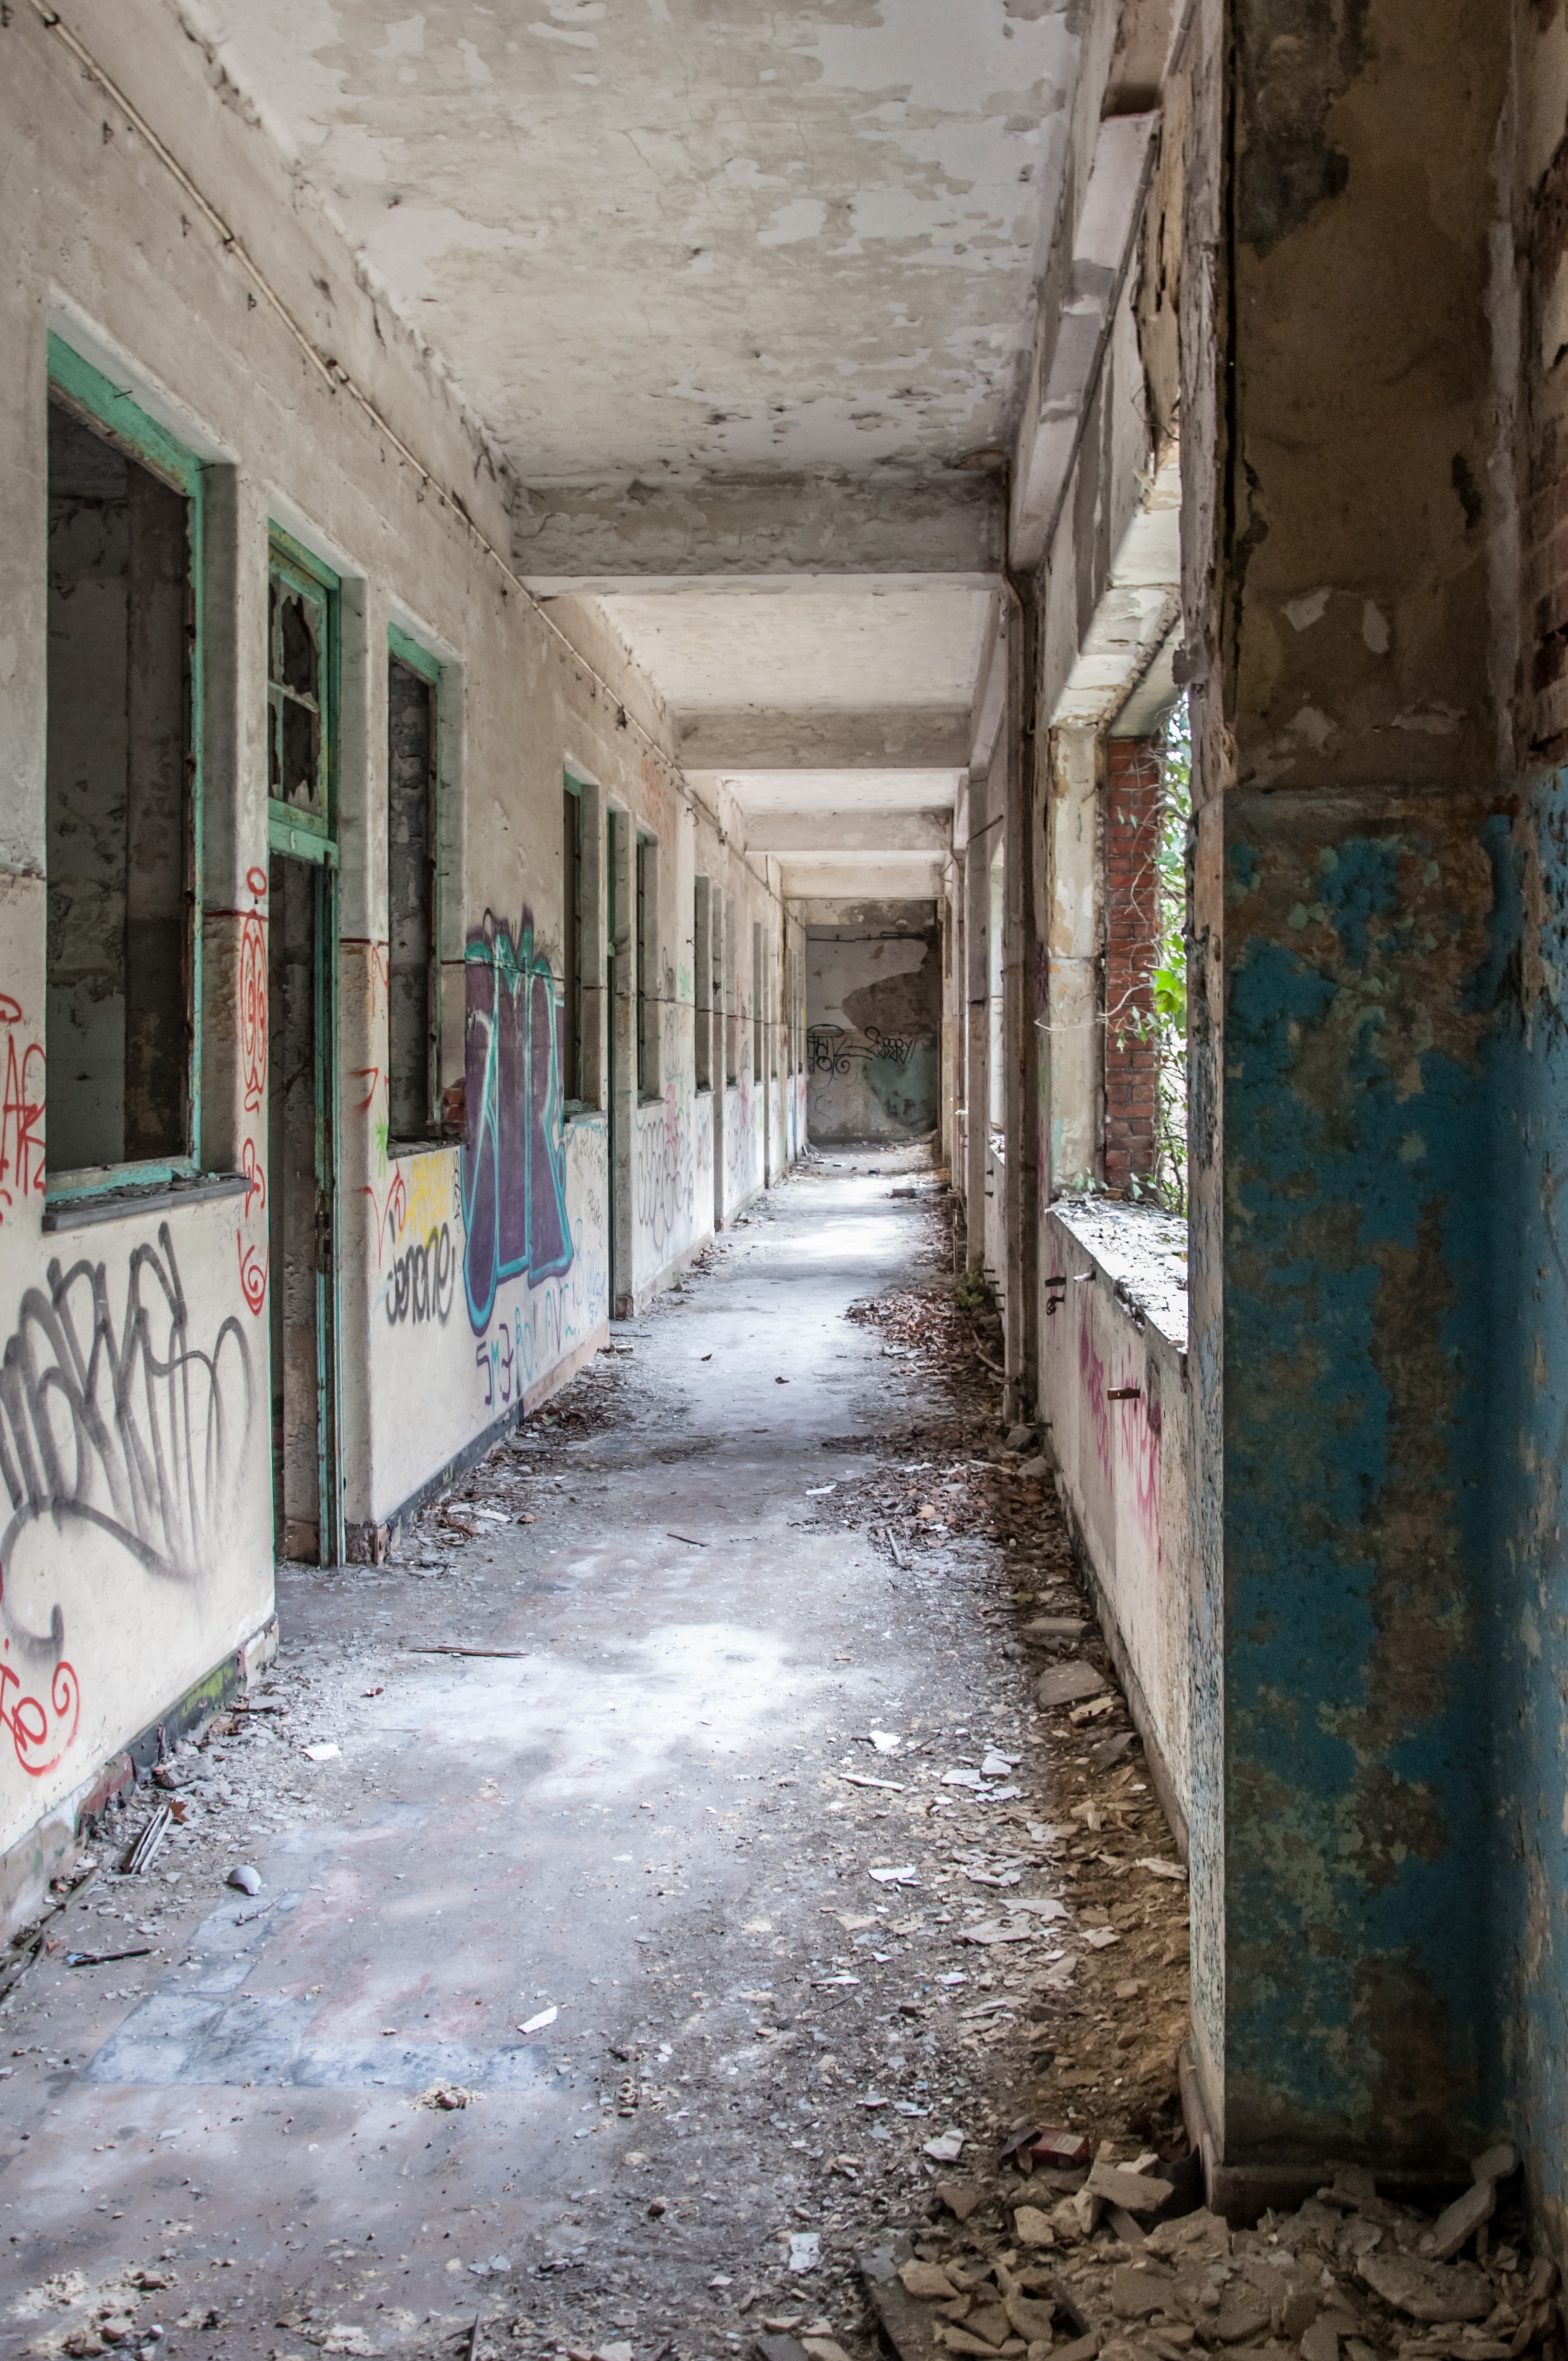
structure, street, house, texture, building, old, alley, wall, stone, construction, castle, brick, background image, old house, stones, background, bricks, expired, old buildings and structures, old wall, stone house, crumble, crumbled, vintage wall, urban area